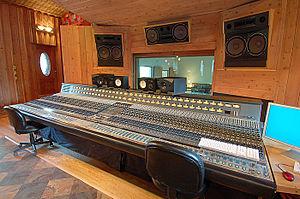
Sonic Ranch, dans la ville frontalière de Tornillo, au Texas, est le plus grand complexe de studios d'enregistrement résidentiel au monde.